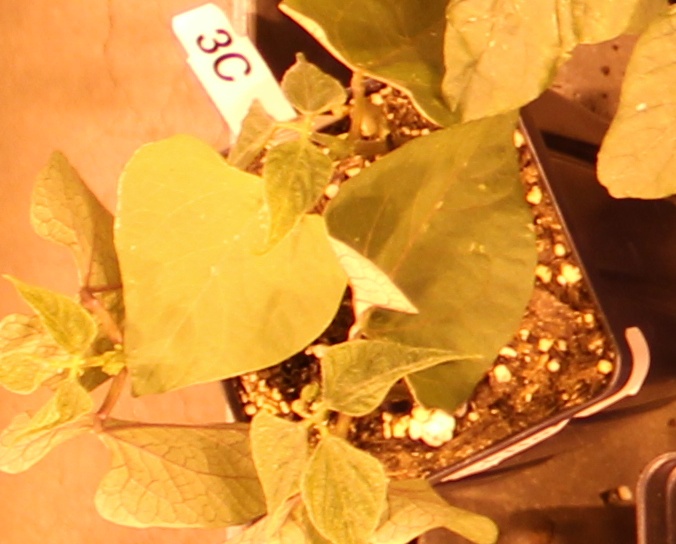
Label: Blackbean